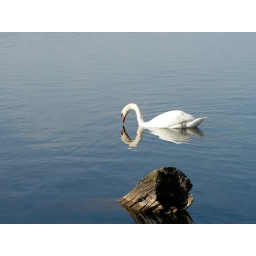
Swan sitting in calm water